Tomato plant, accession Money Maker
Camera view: tilt-top (135 deg); turntable rotation: 330 degrees
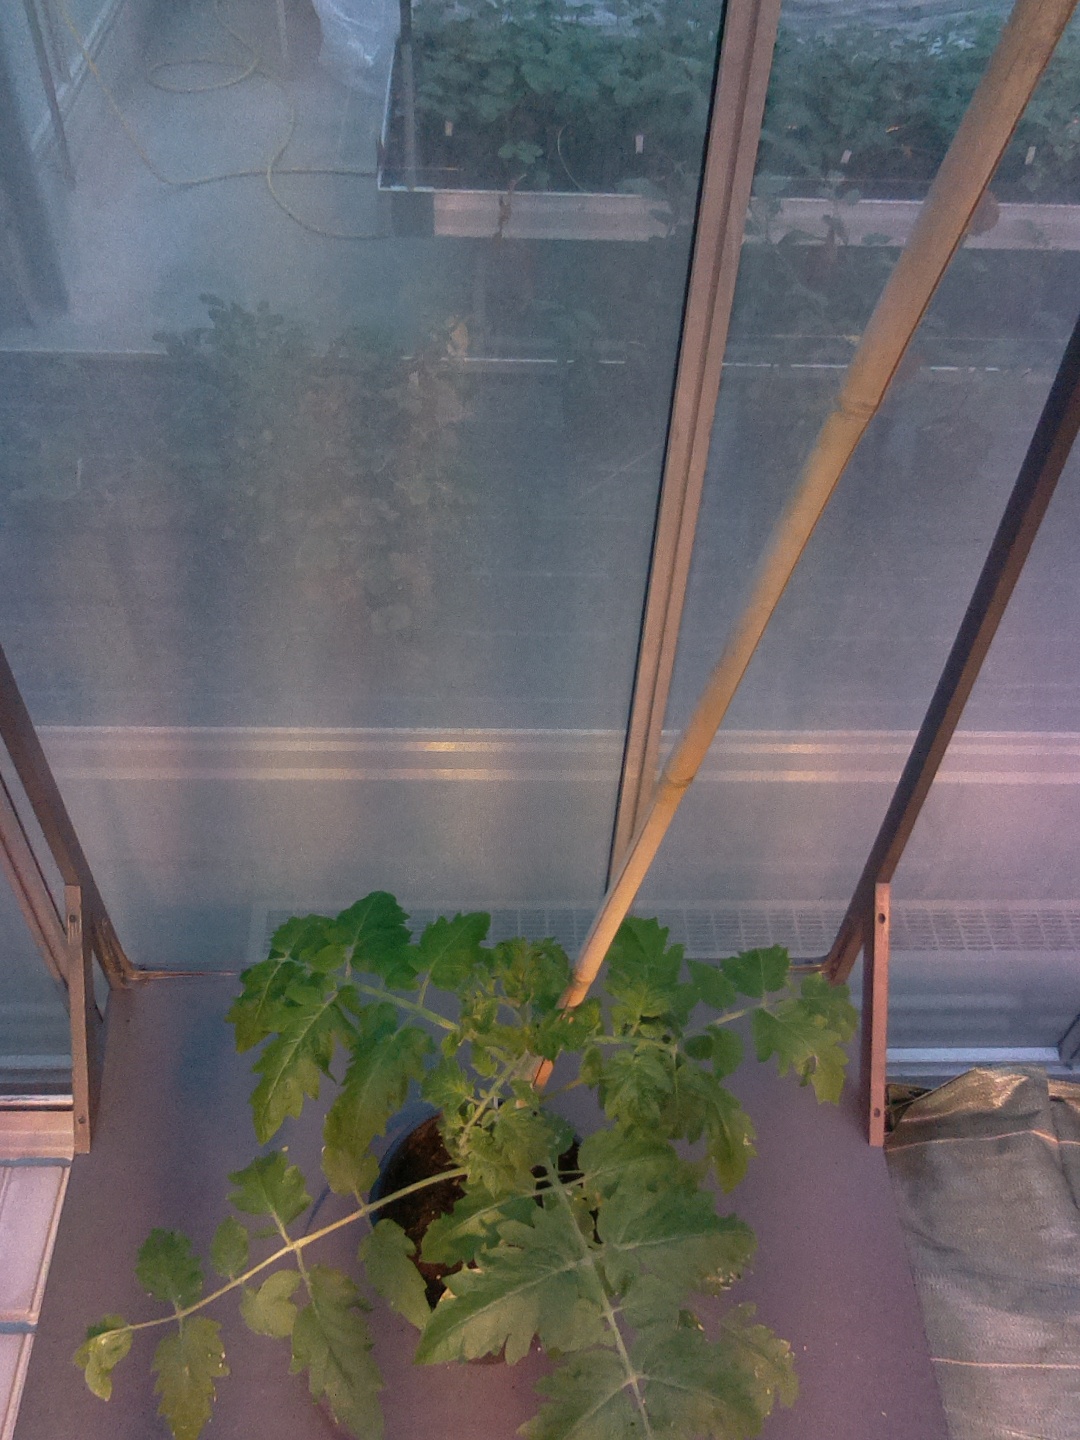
BBCH growth stage 14: 8 of true leaves visible